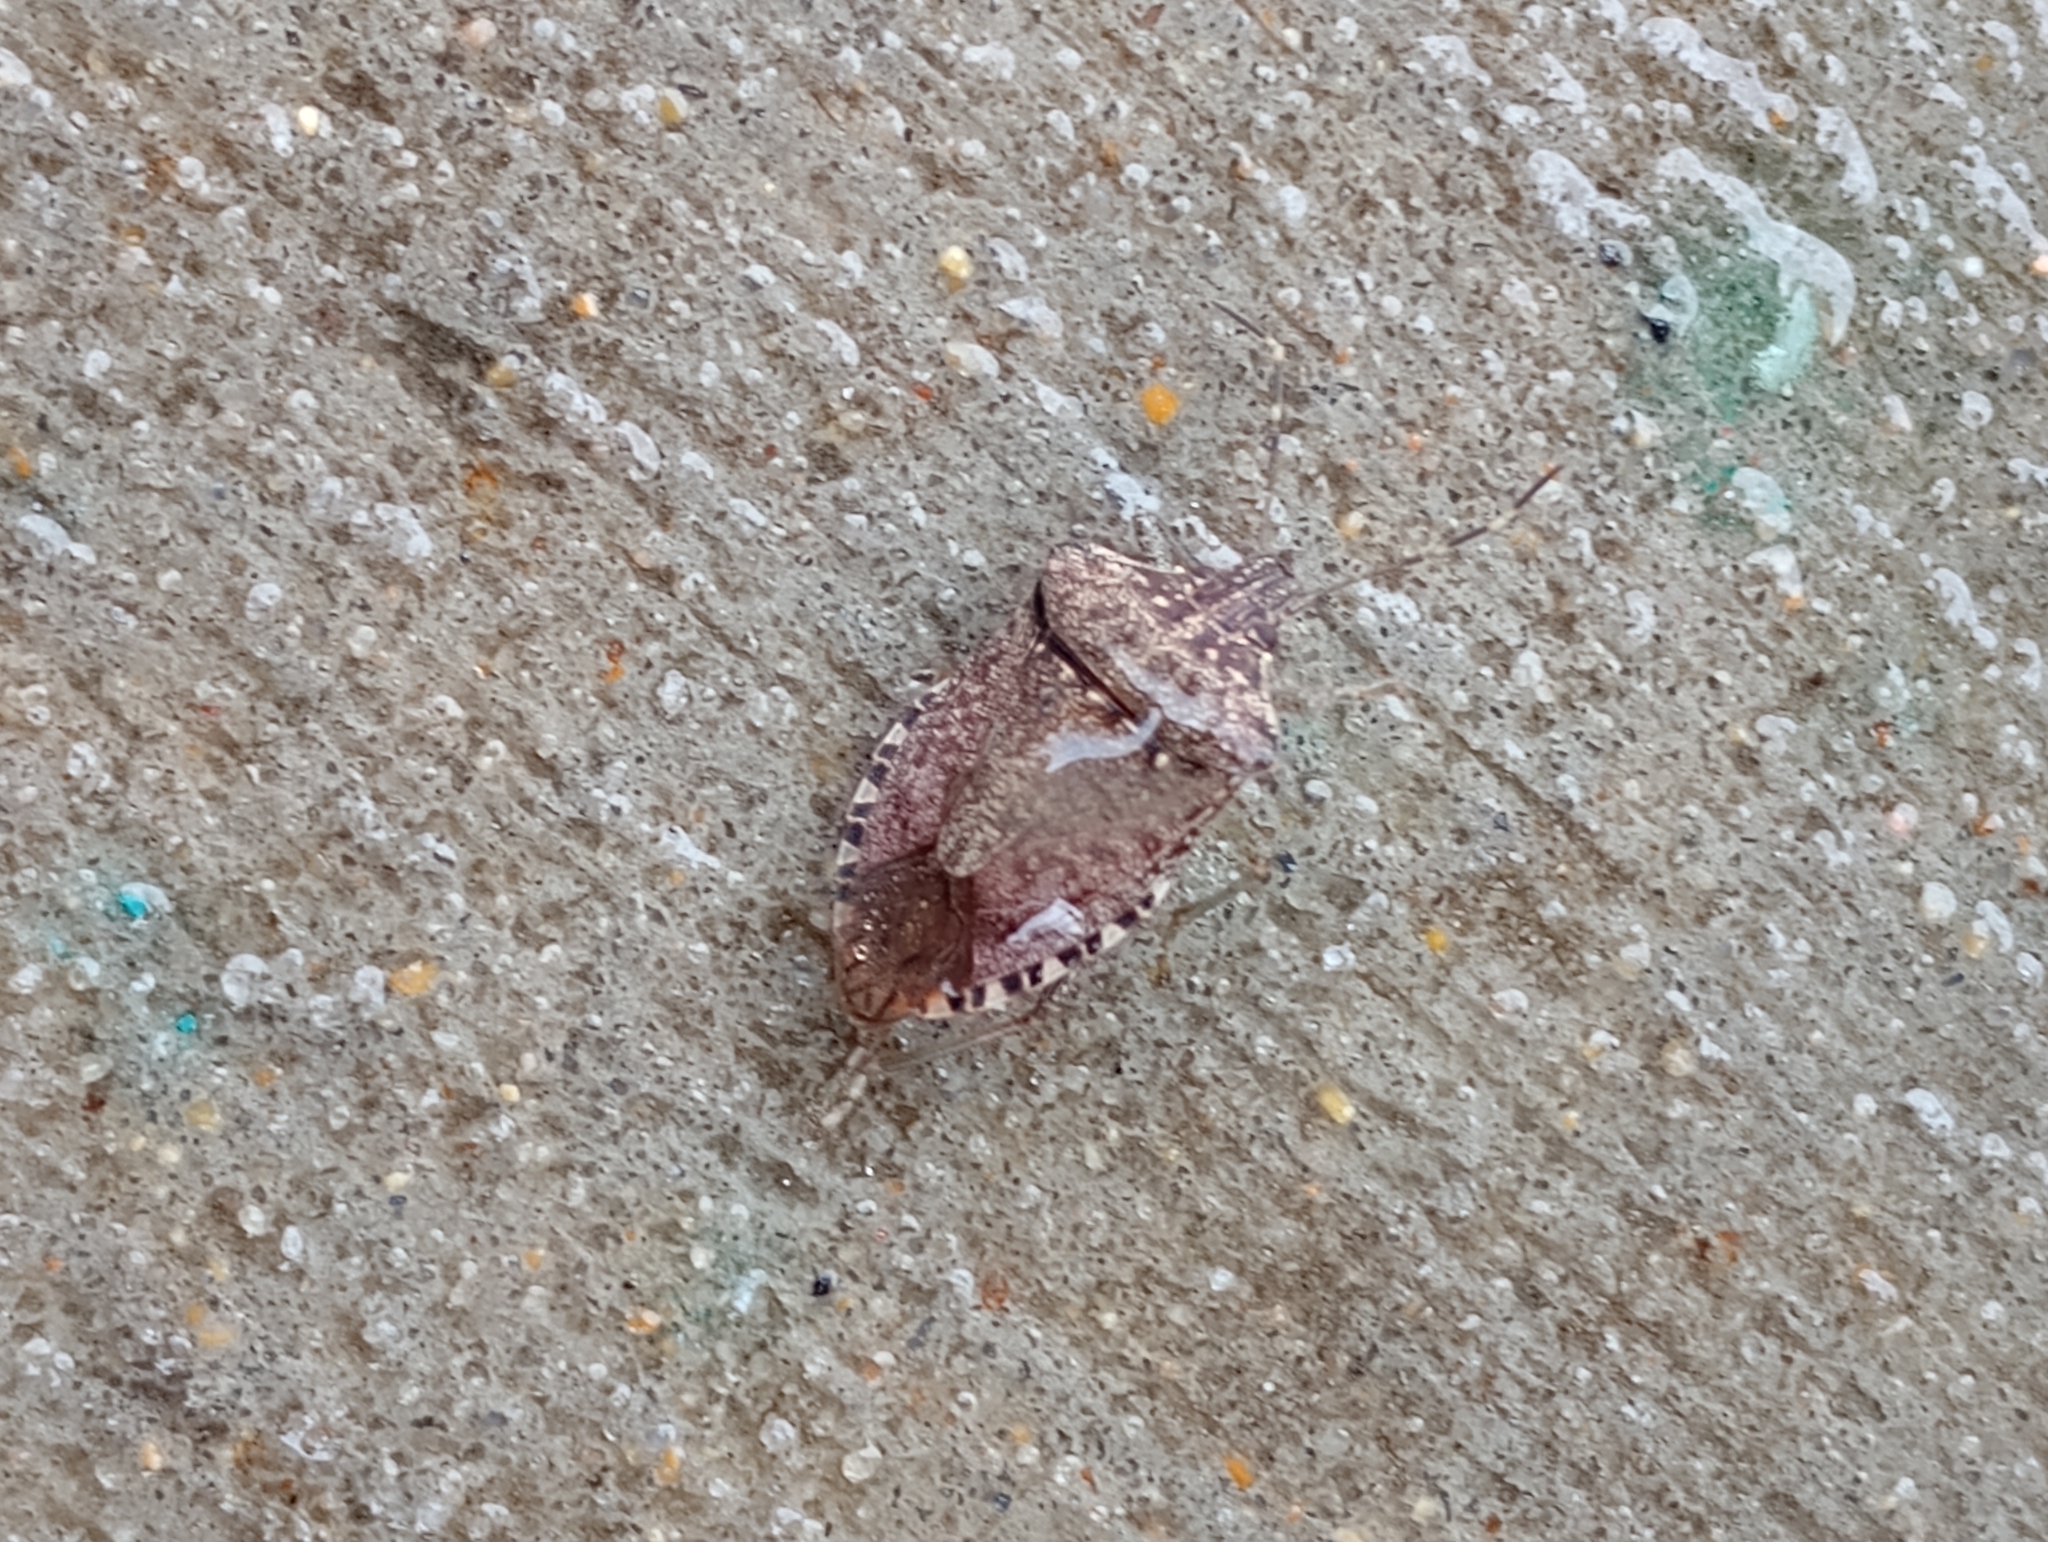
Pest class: stink_bug